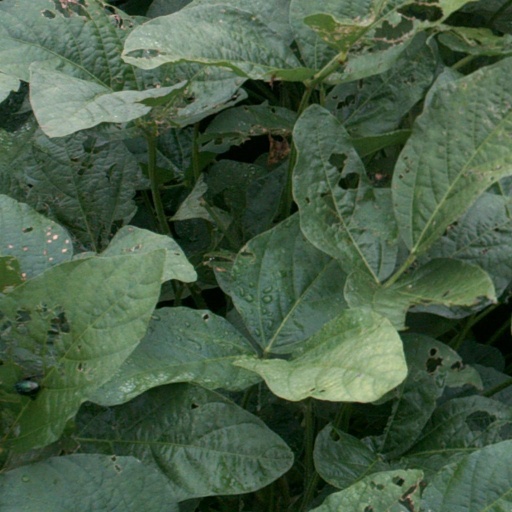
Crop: soybean